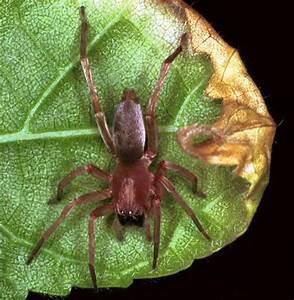
spider